Brumm

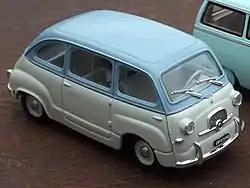
The Fiat 600 Multipla, very nicely rendered.

Later, racing Ferraris and Alfa Romeos from the 1970s and 1980s were offered. Examination of company catalogs easily shows that European diecast manufacturers favored the 'patria', so naturally, Italian brands were prevalent in the Brumm line, though British Jaguars, the Vanwall, and Mercedes-Benzes were also represented in miniature. Different liveries were offered for promotional purposes, like Jägermeister racing FIATs, AGIP, Campari rum, or Amaro liqueur vans, or an Olio FIAT 600 multipla. At least some of these offerings Brumm referred to as its "Serie Commerciale". Other nationalistic themes were seen in examples such as the Porsche Speedster with Eva Perón markings.